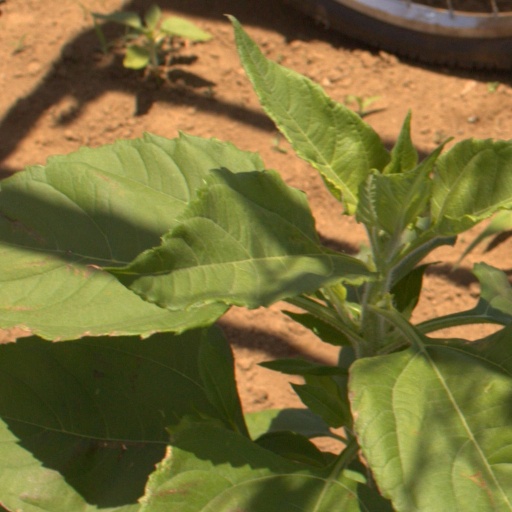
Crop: Jerusalem artichoke